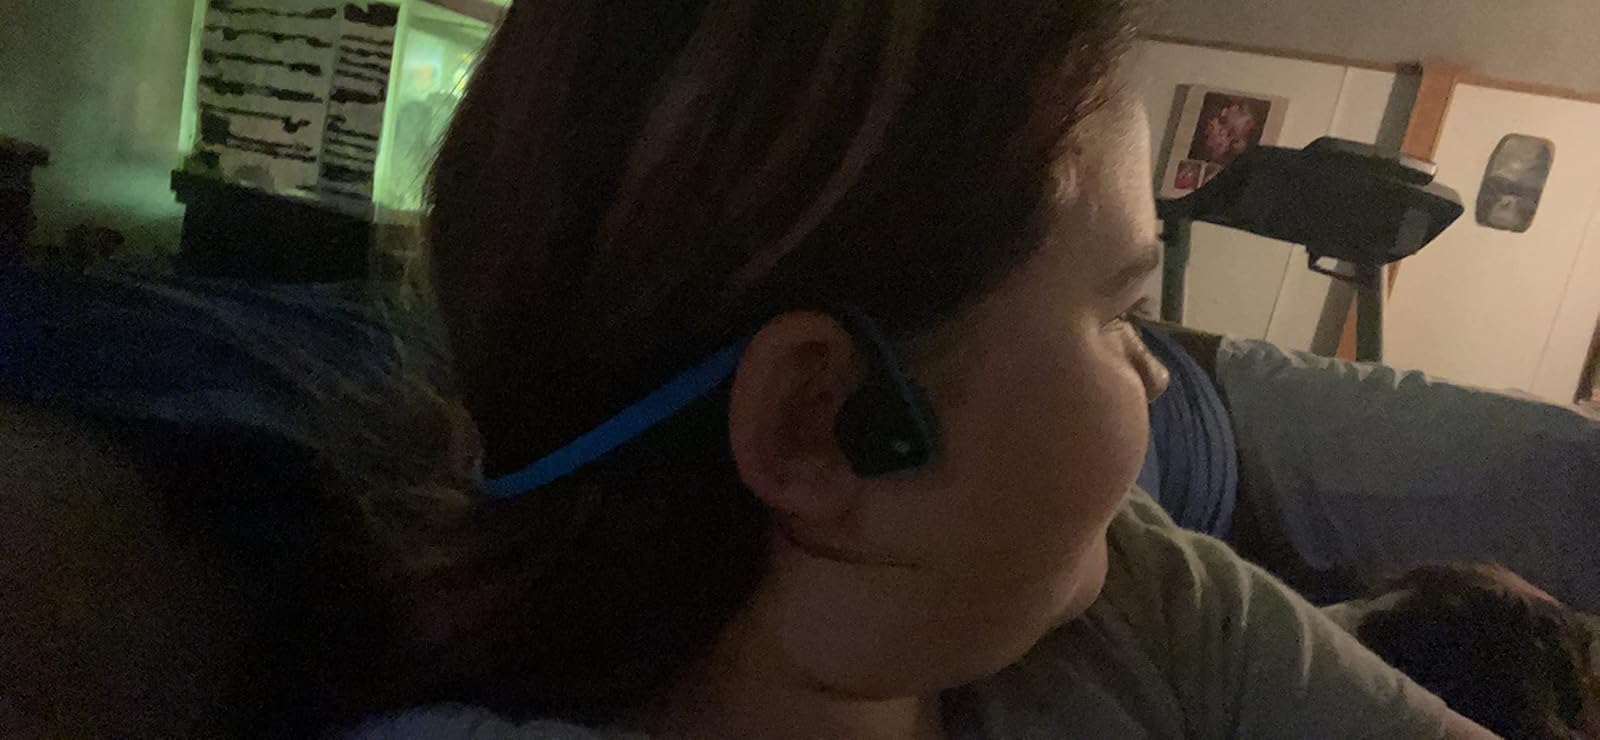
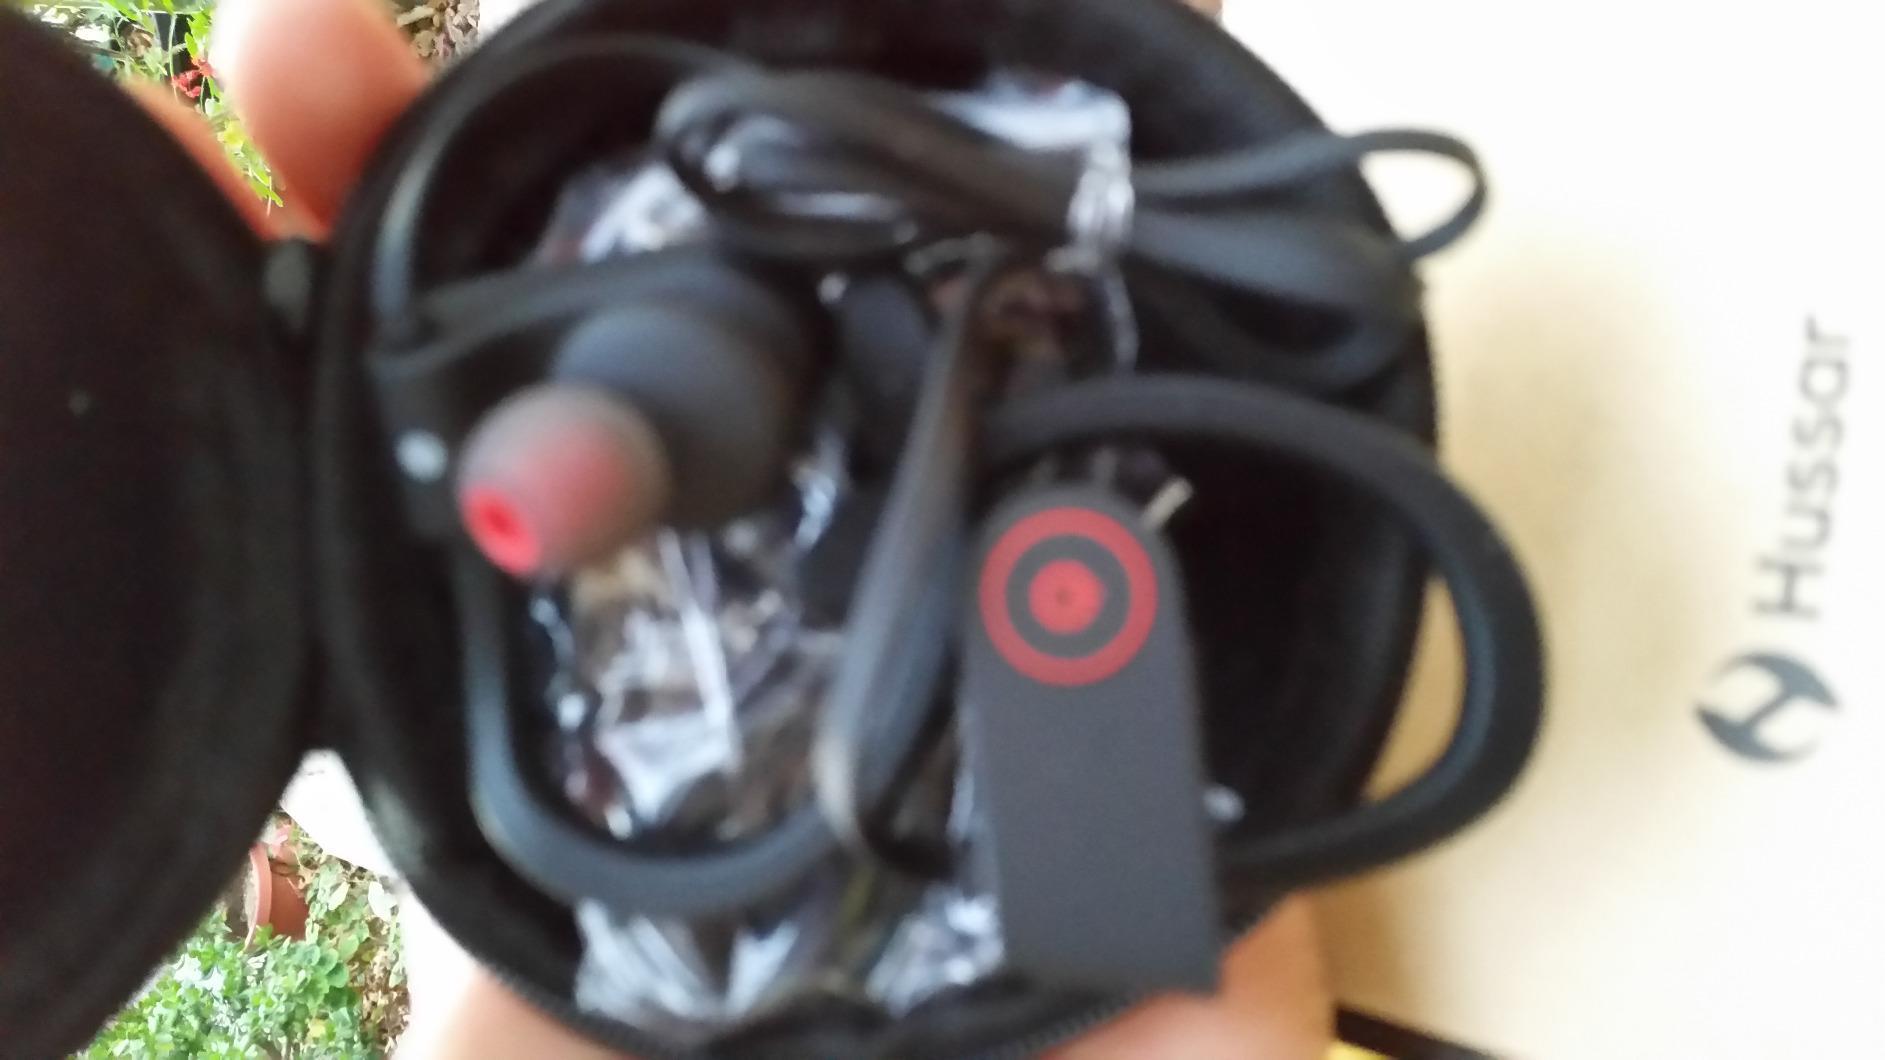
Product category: headphones
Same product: no